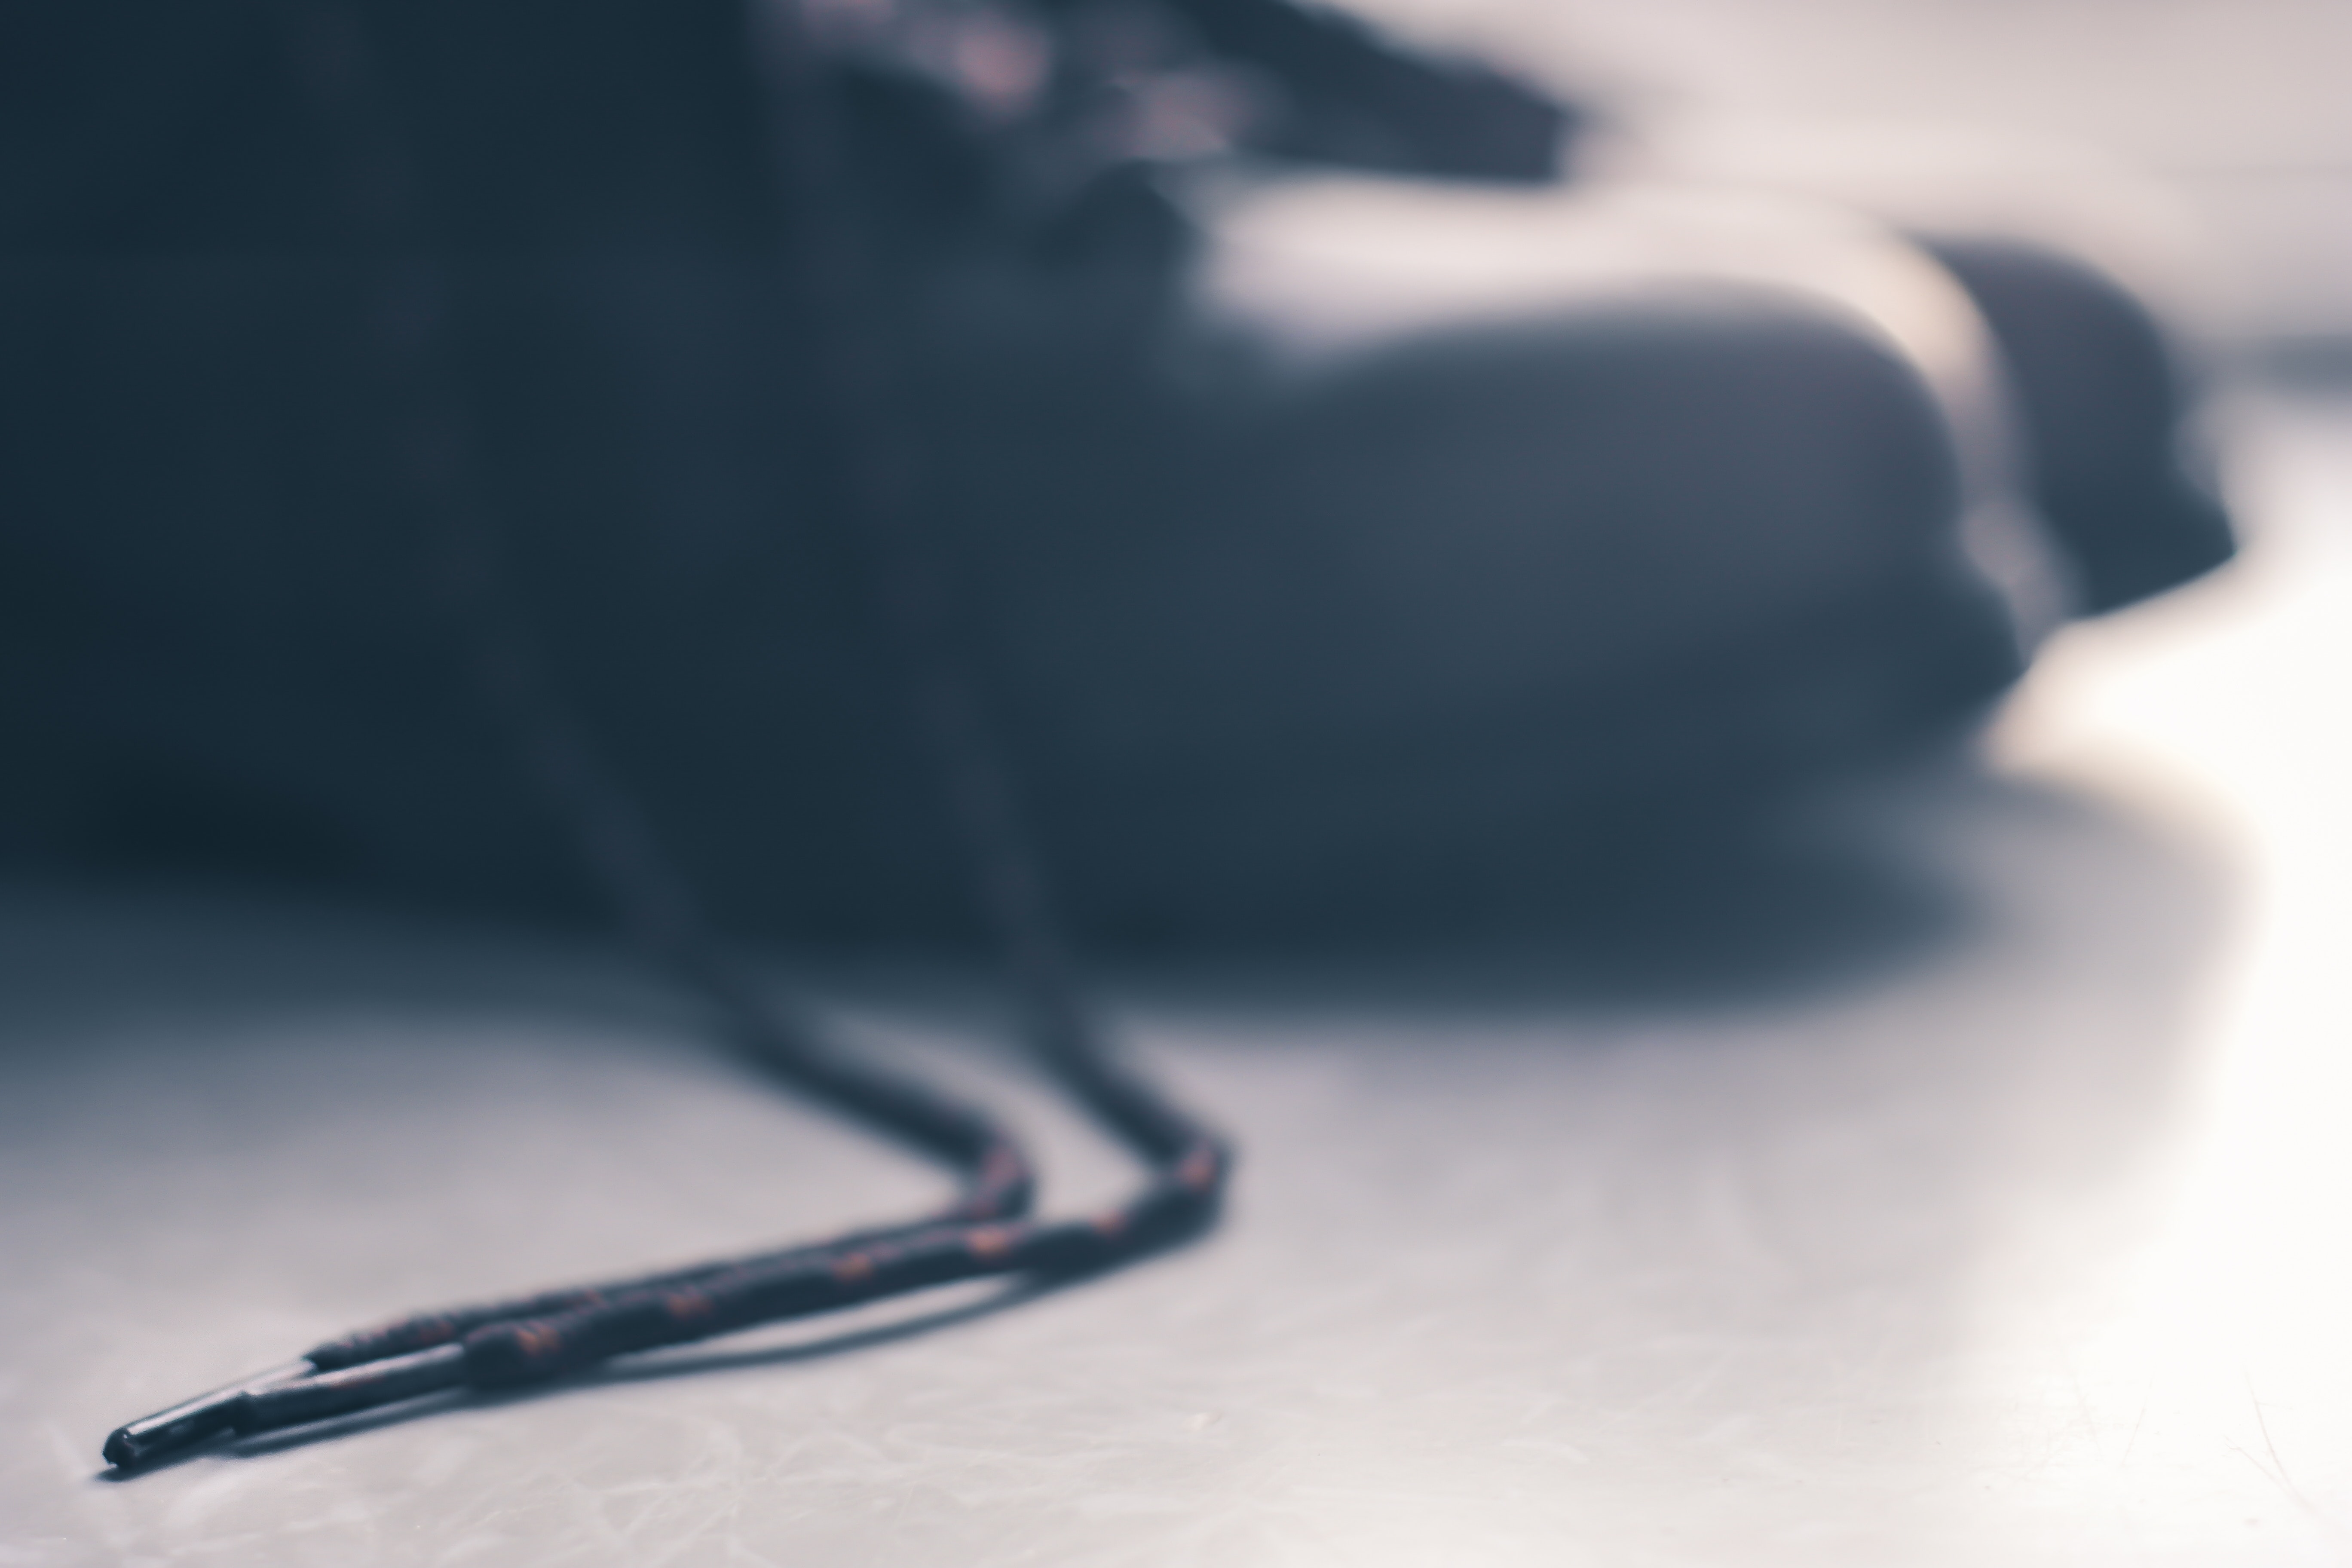
black, blue, photography, close up, line, hand, Material property, black and white, cloud, shadow, still life photography, shoe